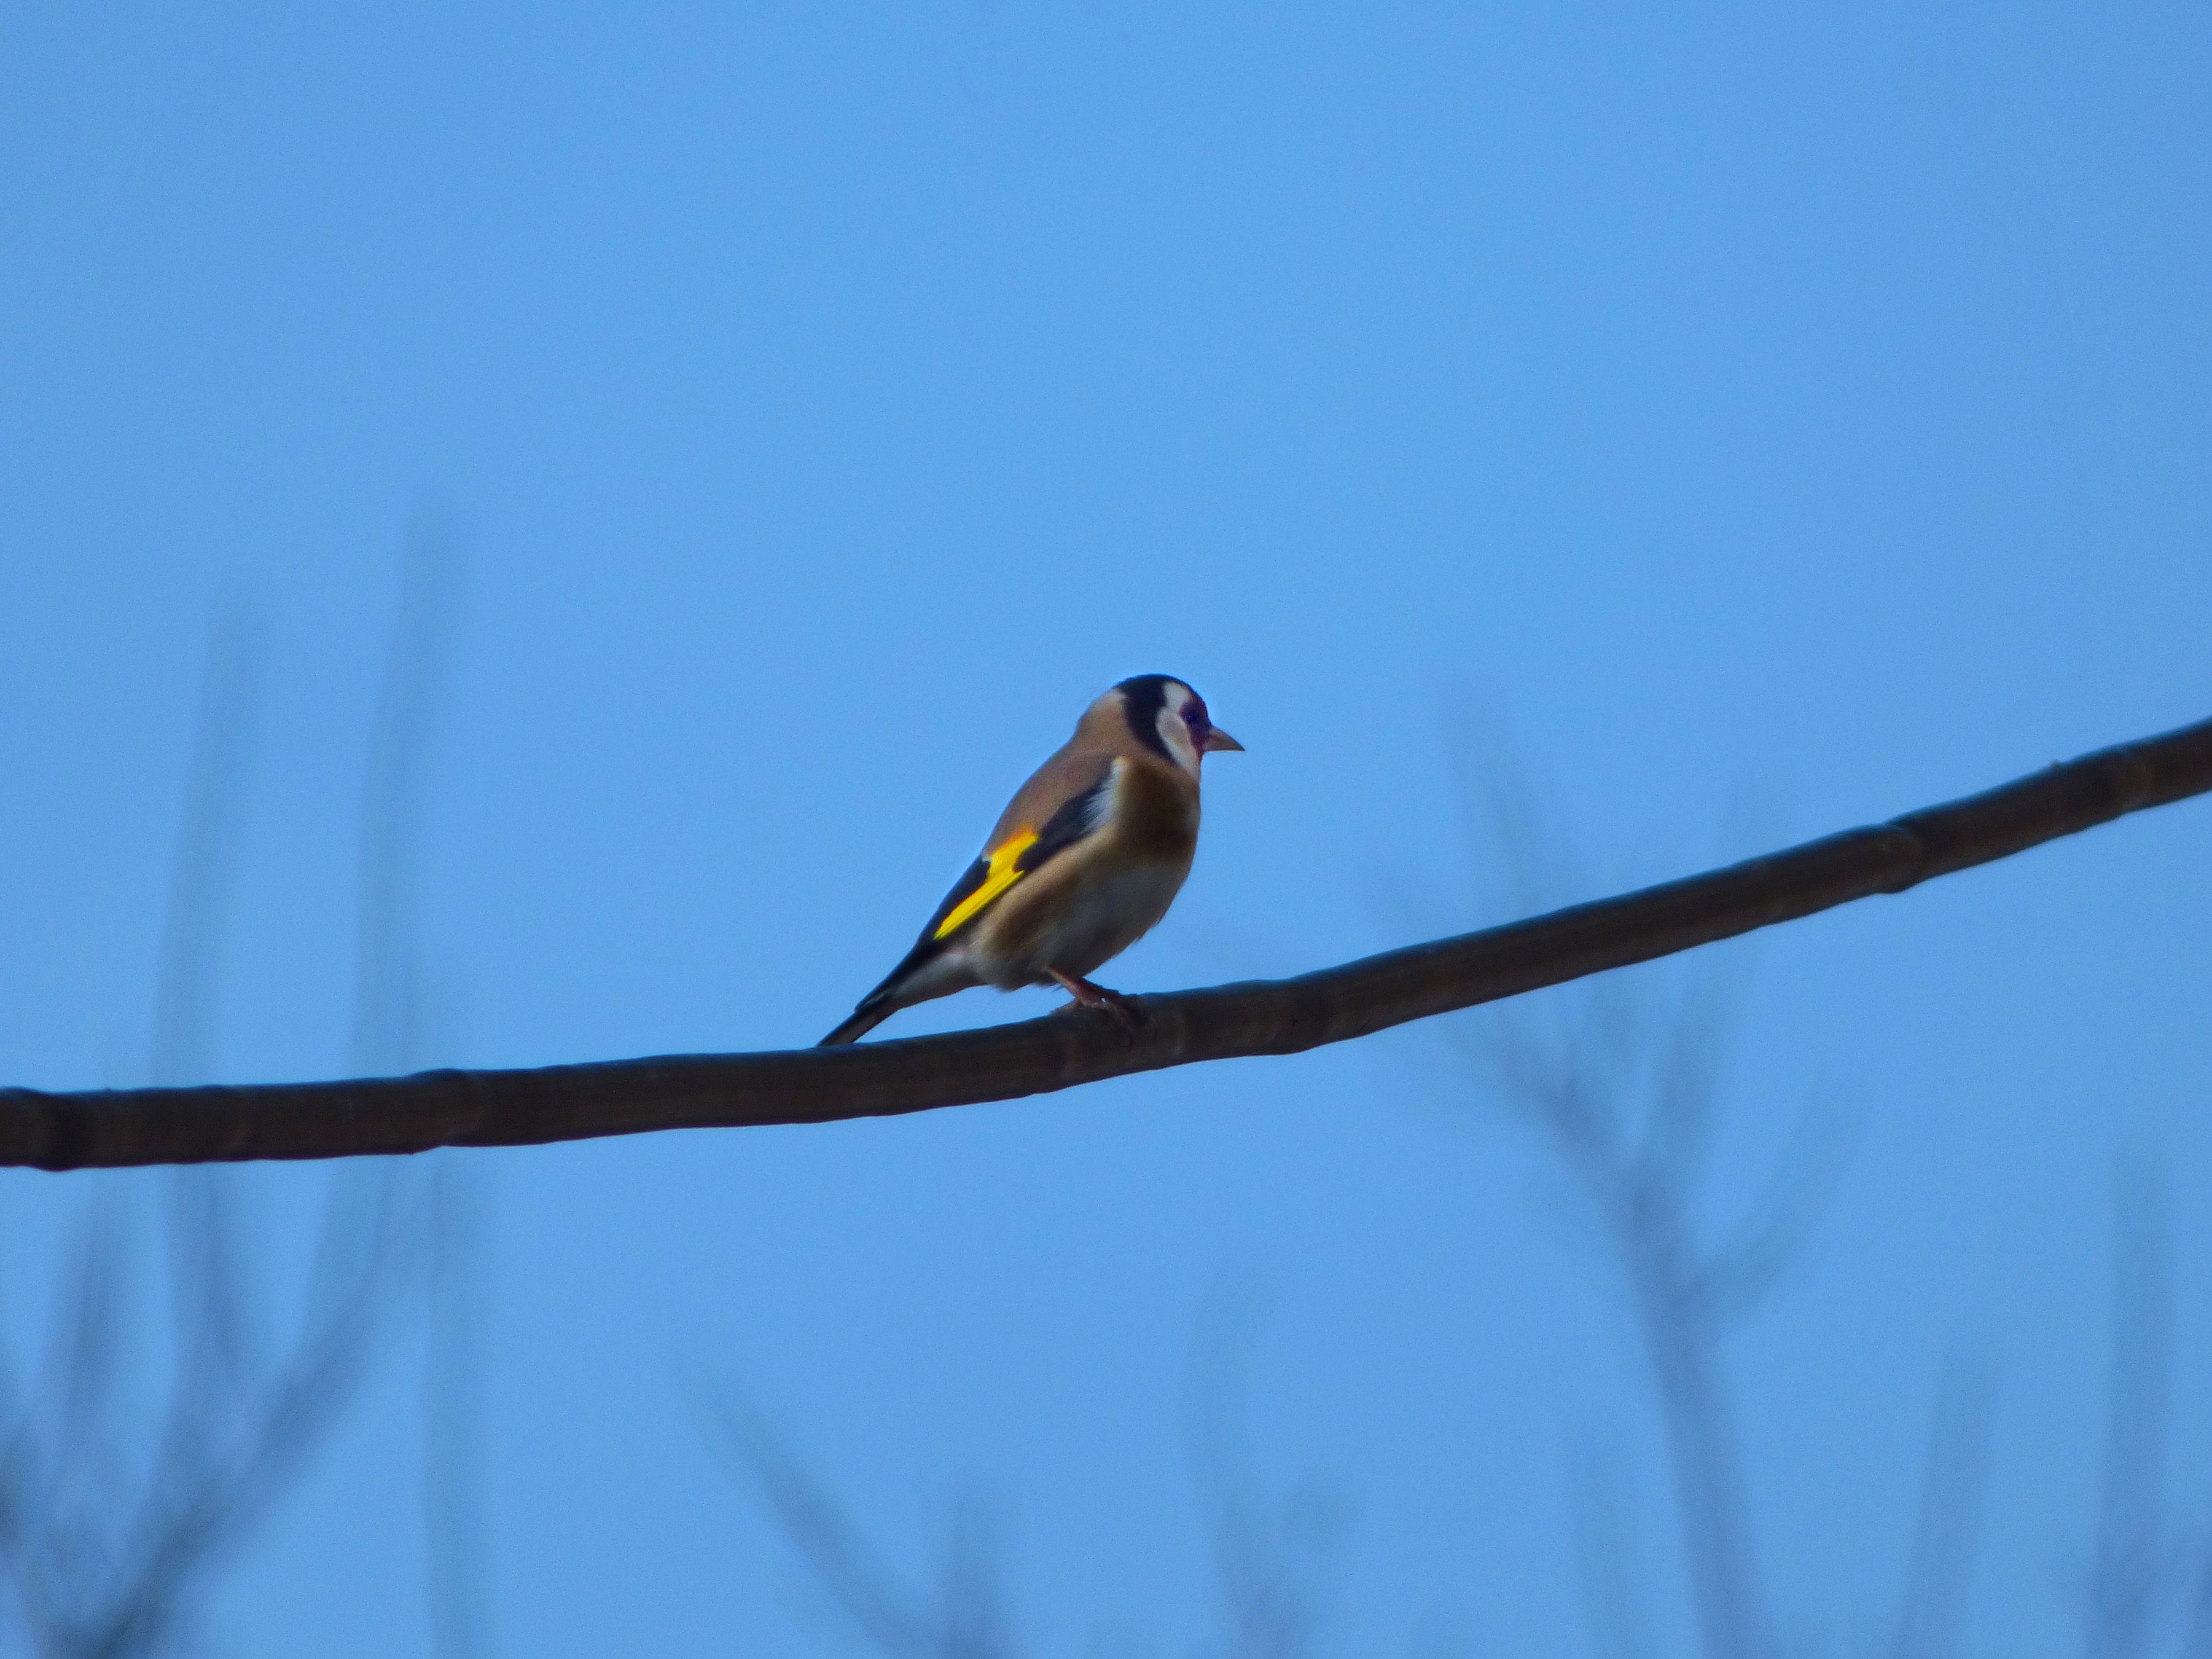
branch, bird, cable, beak, fauna, vertebrate, finch, goldfinch, swallow, carduelis carduelis, singing bird, perching bird